Docks of San Francisco

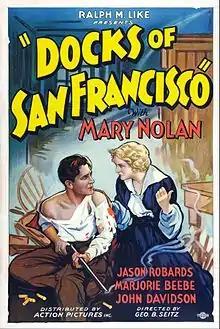
Film poster

Docks of San Francisco is a 1932 American pre-Code crime film directed by George B. Seitz and starring Mary Nolan, Jason Robards Sr. and Marjorie Beebe. It was originally released by Mayfair Pictures, and later re-released by Commonwealth Pictures in 1948. The film was long considered to be a lost film but is now on YouTube.